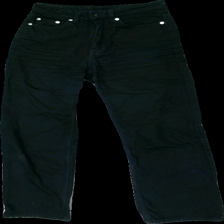
View: front
Type: Jeans
Category: Ladies
Brand: Not in the list
Brand text on label: Weekday
Colors: Black
Material: 100% Cotton
Cut: Regular
Season: All
Trend: Denim
Stains: Major
Price range: 50-100
Recommended usage: Recycle